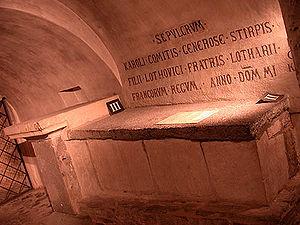
Charles de Basse-Lotharingie, né à Laon durant l'été 953 et mort le 12 juin 991 à Orléans, est un prince carolingien, fils du roi Louis IV d'Outremer et de Gerberge de Saxe. Il fut duc de Basse-Lotharingie de 977 à 991 et prétendant au royaume des Francs de 987 à 991. On le nomme également Charles de Lorraine, bien que la Lorraine corresponde à la Haute-Lotharingie alors qu'il était duc de Basse-Lotharingie. Plutôt que « de Lorraine », il serait donc plus juste de l'appeler « de Lothier » mais les ducs de Lorraine descendants des Carolingiens par son intermédiaire le considèrent comme duc de Lorraine à part entière afin d'apparaître comme les continuateurs des Carolingiens. D'ailleurs, les ducs prénommés Charles par la suite se numérotent à partir de lui.